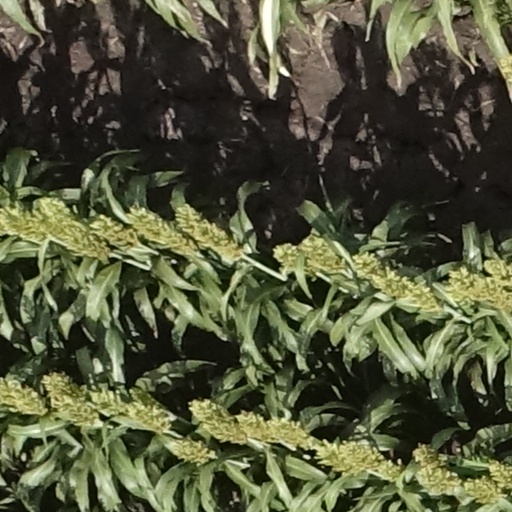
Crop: sorghum